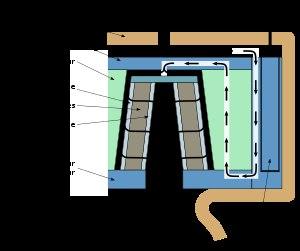
La propulsion nucléaire thermique ou nucléo-thermique est un mode de propulsion des fusées qui utilise un réacteur nucléaire pour chauffer un fluide propulsif. Celui-ci, comme dans le cas d'un moteur-fusée classique, est expulsé via une tuyère pour fournir la poussée qui propulse la fusée. Ce type de propulsion permet d'atteindre en théorie des vitesses d'éjection de gaz nettement plus élevées et donc un meilleur rendement que la propulsion chimique utilisée sur les lanceurs actuels.